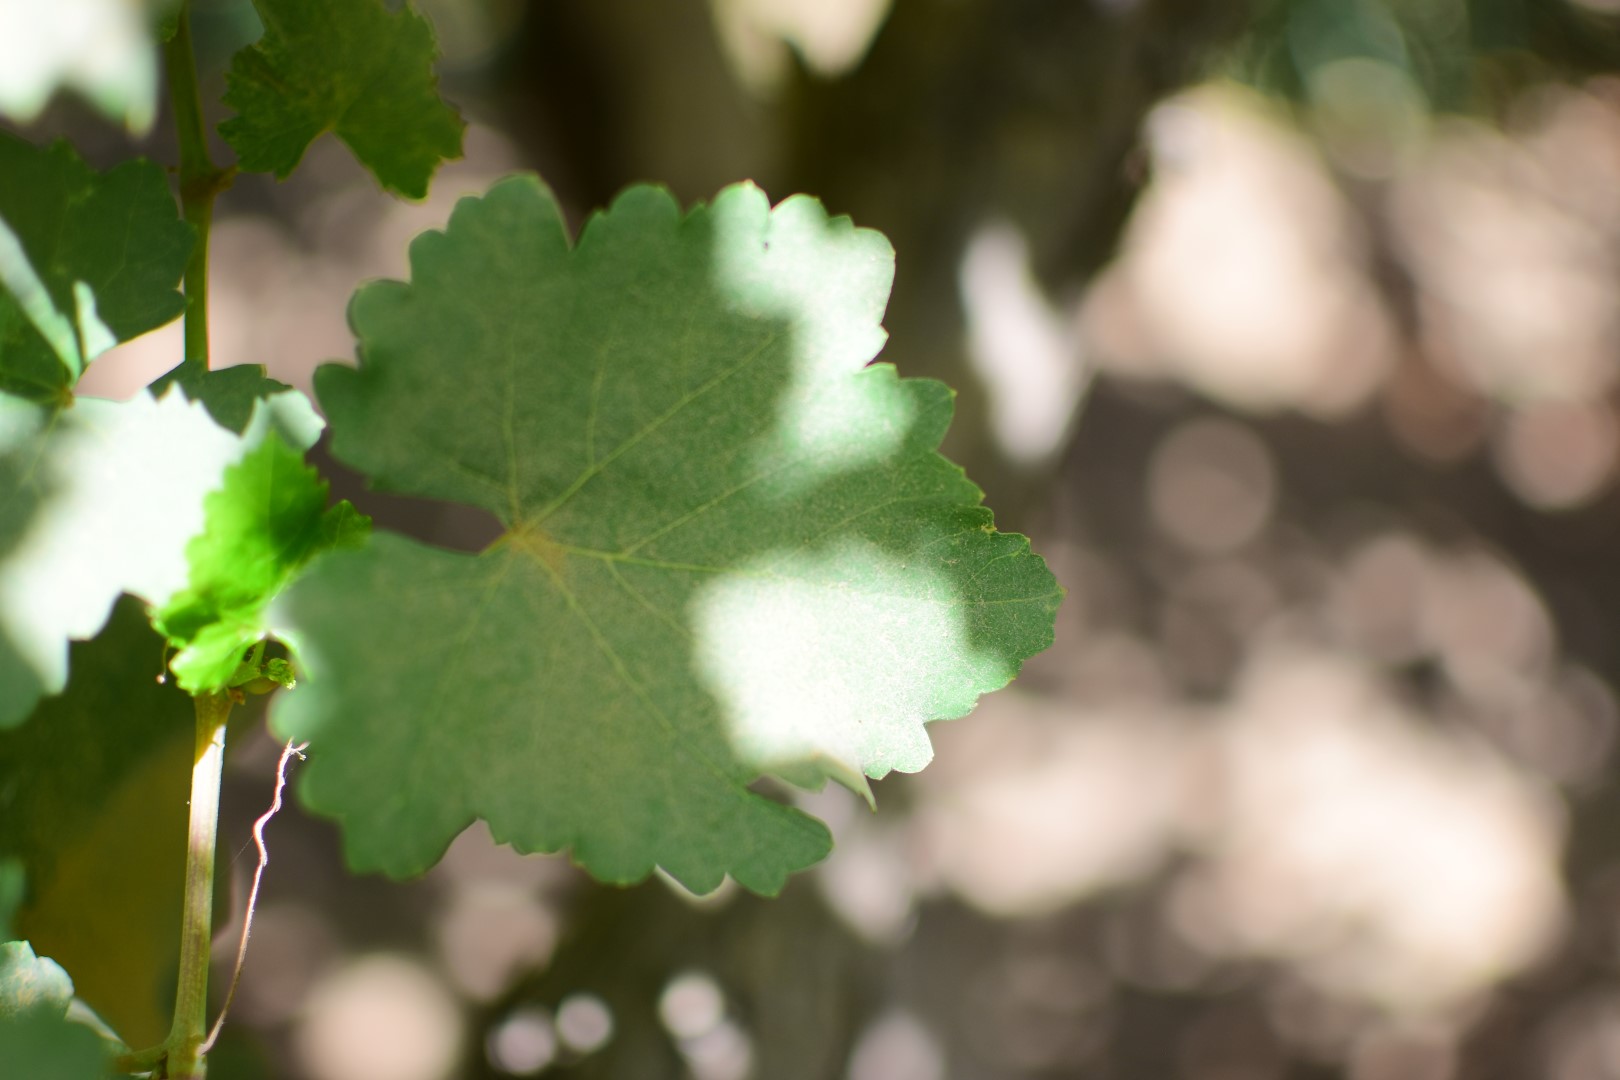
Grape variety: Frinsi